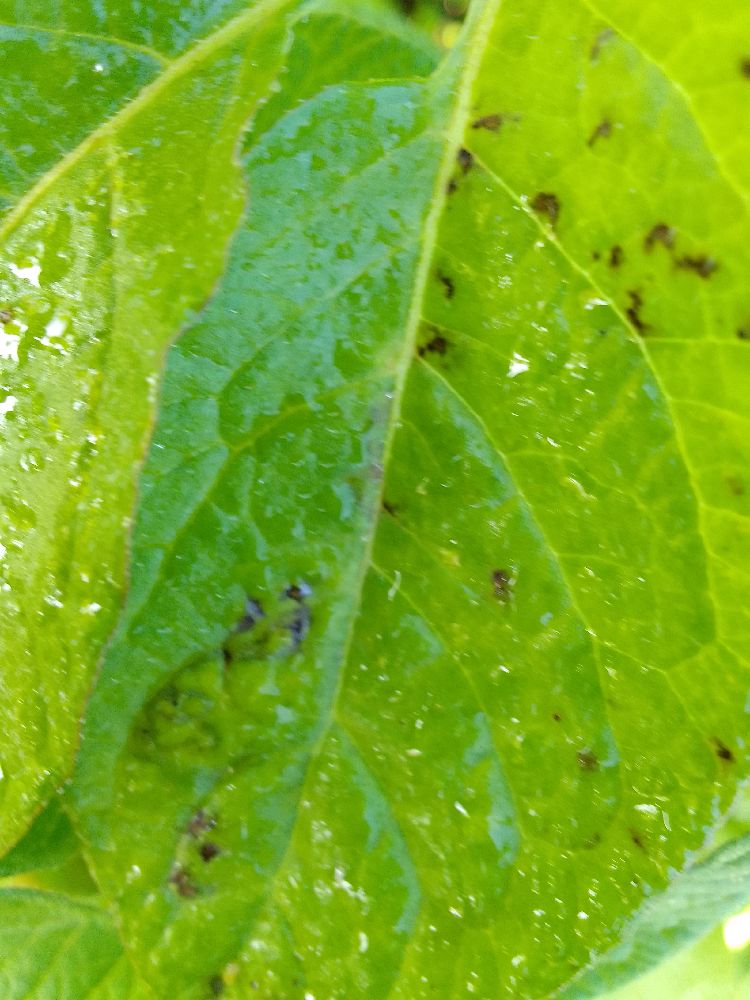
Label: Early blight